U.S. Animal Quarantine Station

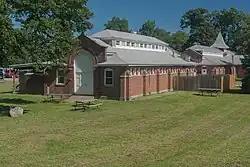
Former barns, now the Clifton Arts Center

The United States Animal Quarantine Station, sometimes referred to the as "Athenia Quarantine Station", is located in the city of Clifton in Passaic County, New Jersey, United States, constructed in 1900, and colloquially called the "Ellis Island for Animals". The complex, closed in 1975, was added to the National Register of Historic Places on October 9, 1981, for its significance to agriculture. Part of the site is now the Clifton Municipal Complex. Two of the buildings were renovated and turned into the Clifton Arts Center Gallery and Studio. An atrium was built to connect the two buildings. It is considered to be threatened site.